Gillian Whitehead

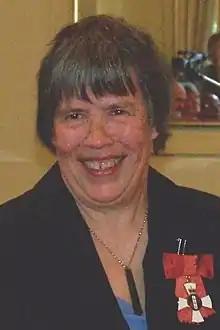
Whitehead in 2008

Dame Gillian Karawe Whitehead (born 23 April 1941) is a New Zealand composer. She is of Māori Ngāi Te Rangi descent. Her Māori heritage has been an important influence on her composing.